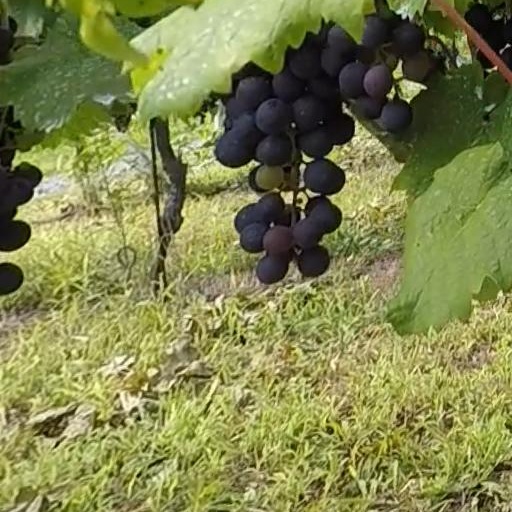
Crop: grape